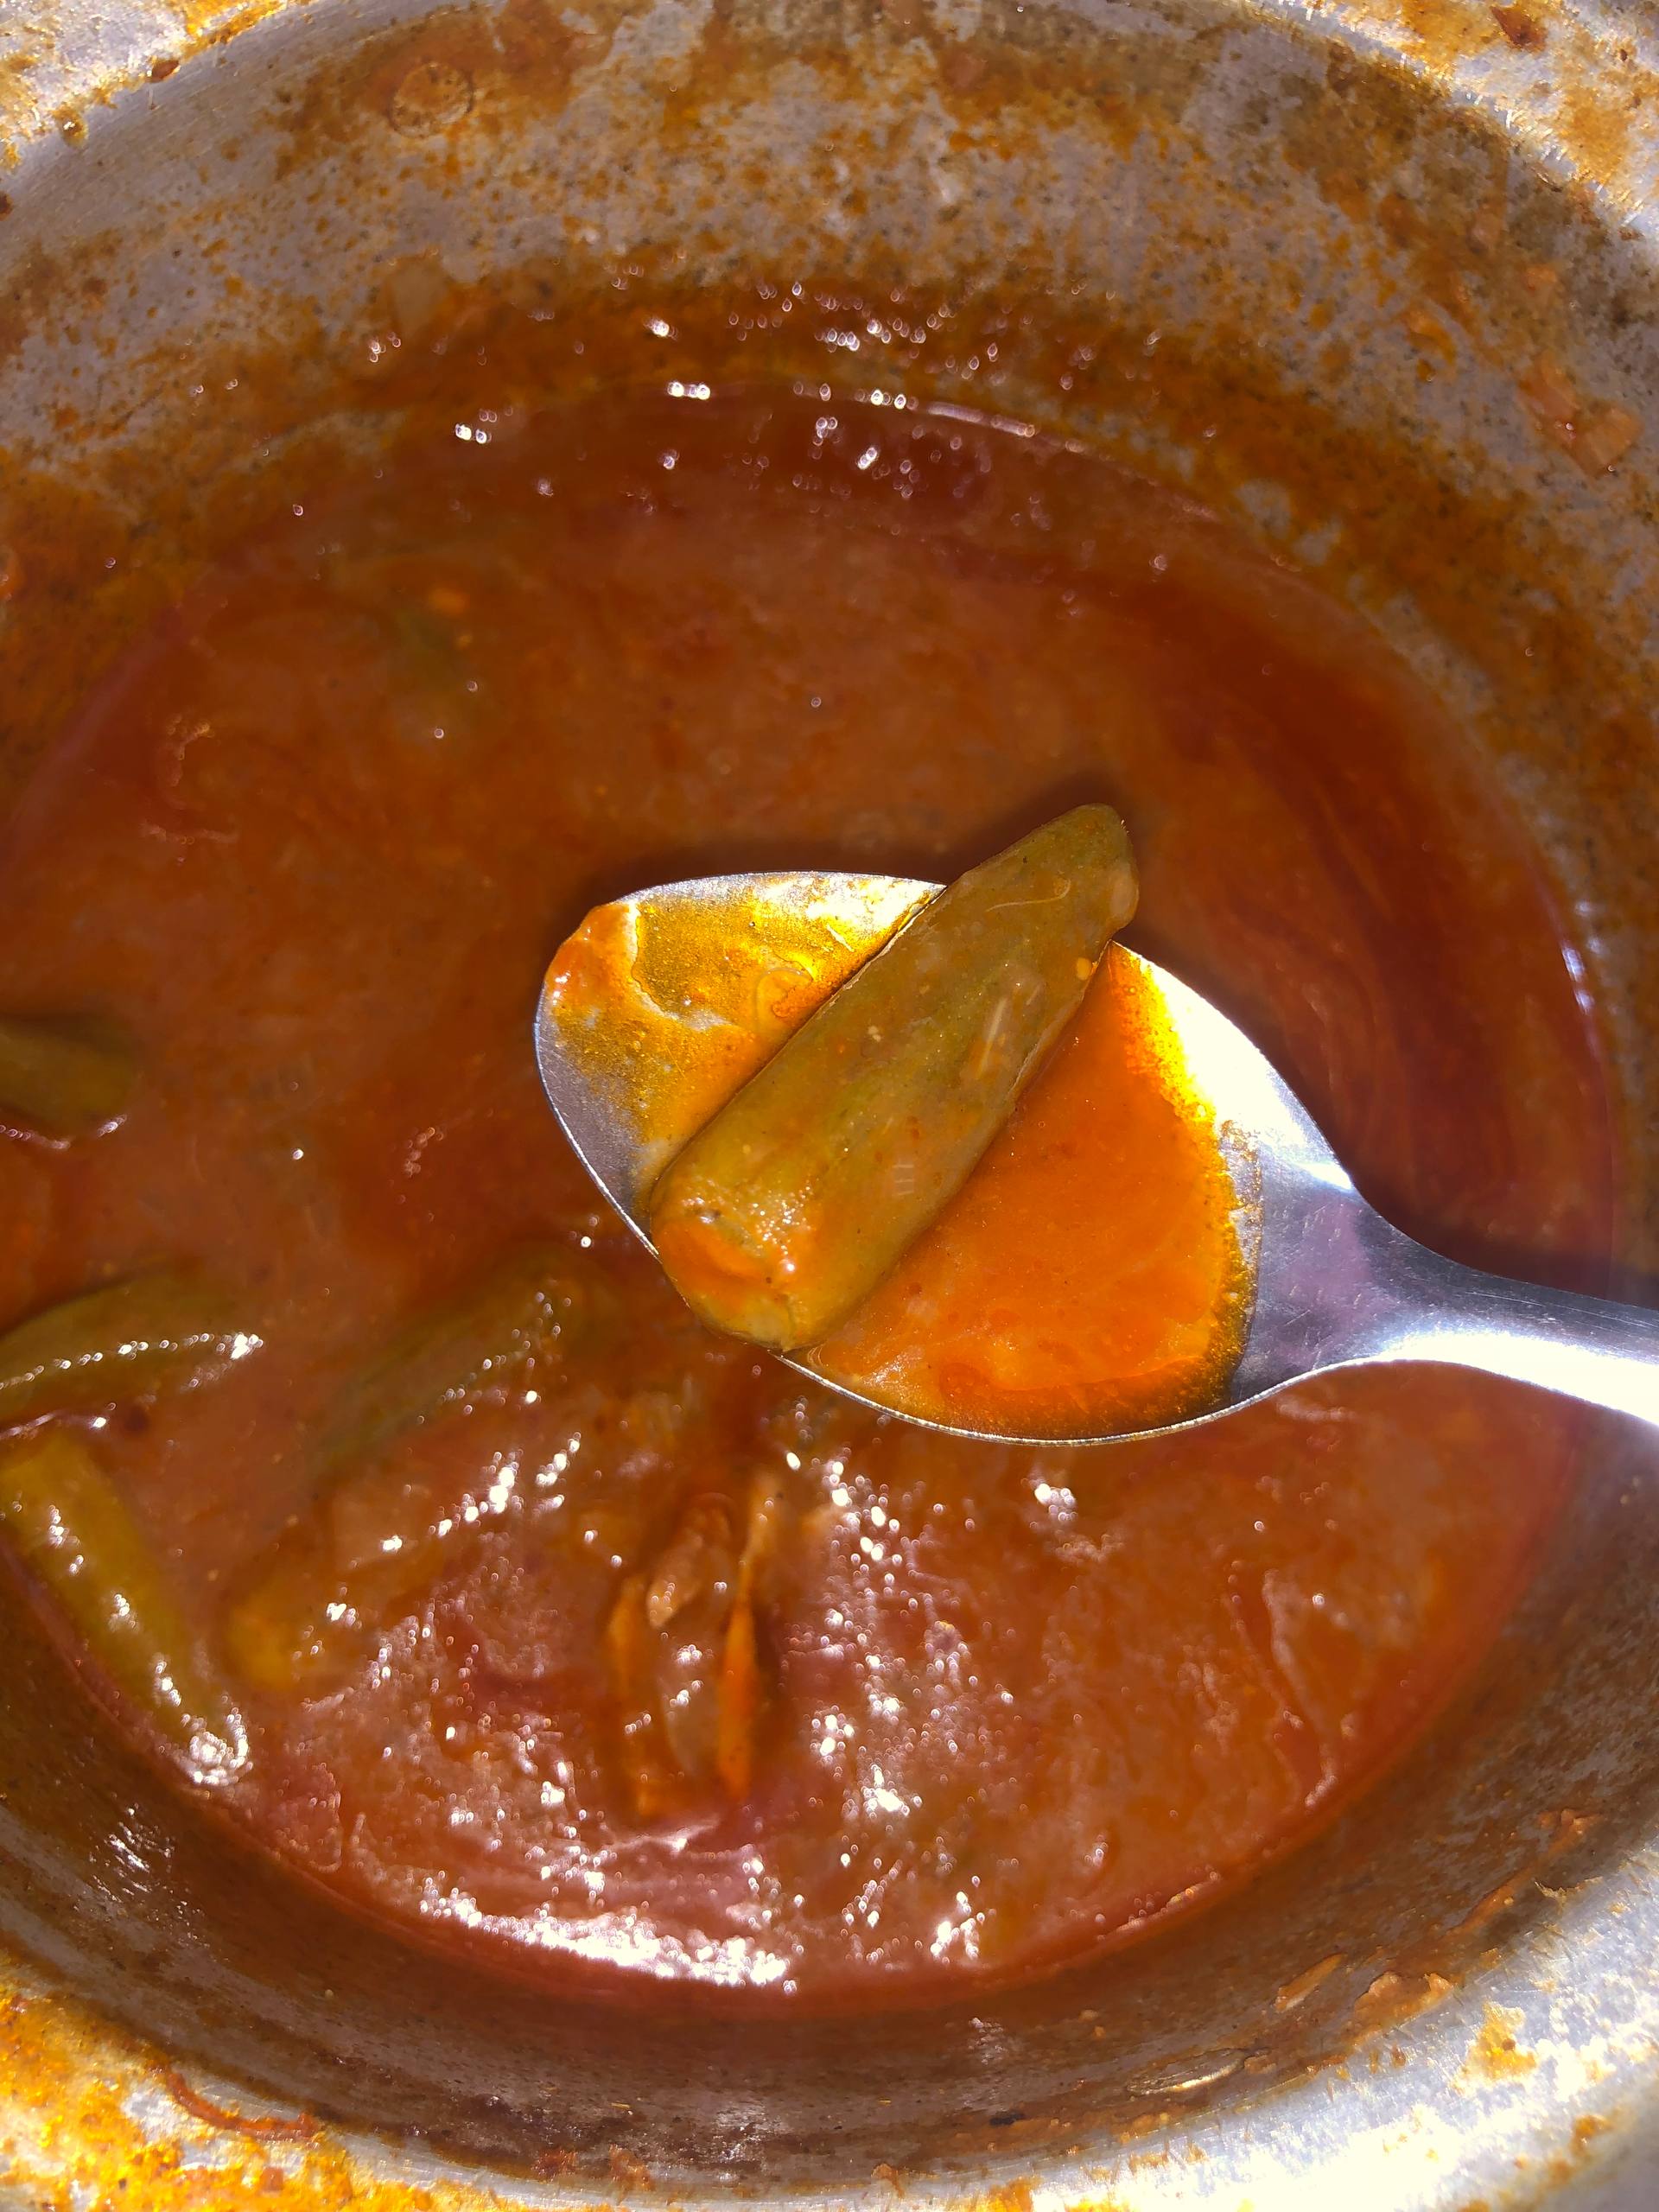
الوصف بالفصحى: وعاء يحوي بامية مطبوخة بصلصة الطماطم
الوصف بالعامية السودانية: ملاح حق طبيخ حق بامية
التصنيف: Food & Drinks